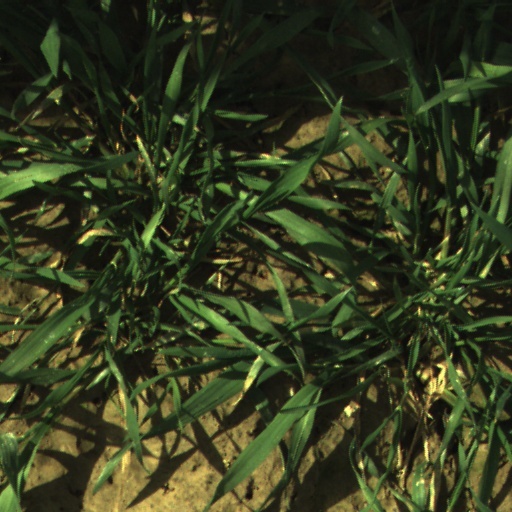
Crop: wheat